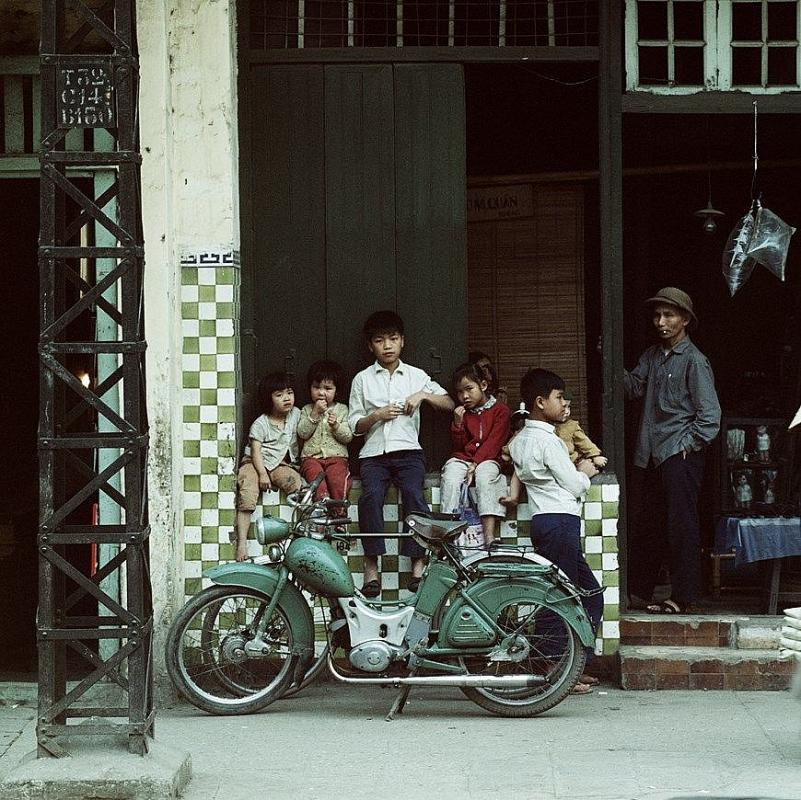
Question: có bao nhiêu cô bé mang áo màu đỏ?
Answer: có một cô bé mang áo màu đỏ